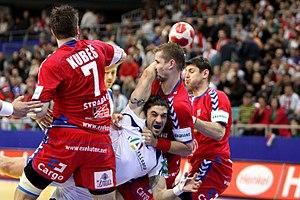
Championnat d'Europe de handball masculin 2010, Groupe D, match République Tchèque - France (20 à 21) — Bertrand Gille (France) est bloqué par trois joueurs tchèques. Italiano: Un'azione di gioco di Repubblica Ceca-Francia (terminata col risultato di 20 a 21), 3a partita del gruppo D dei turni preliminari del Campionato europeo di pallamano maschile 2010: il pivot francese Bertrand Gille - in maglia bianca - viene bloccato da tre giocatori avversari
Au handball, le pivot se situe le long de la zone des 6 mètres, circulant essentiellement au centre.
L'Équipe de France masculine de handball participe à ses 9ᵉ Championnats d'Europe lors de cette édition 2010 qui se tient en Autriche du 19 au 31 janvier 2010.
Bertrand Gille, né le 24 mars 1978 à Valence, est un ancien joueur français de handball évoluant au poste de pivot. Il a un frère aîné, Guillaume, qui connaît le même parcours sportif, ainsi qu'un frère cadet Benjamin qui joue également au handball à Chambéry. Considéré comme l'un des meilleurs pivot au monde, il a été élu meilleur handballeur mondial de l'année en 2002. En équipe de France de 1997 à 2013, il est double champion olympique, double champion d'Europe et « seulement » double champion du monde, ayant décidé de prendre une pause avec l'équipe de France lorsque celle-ci remporte le titre de 2009.